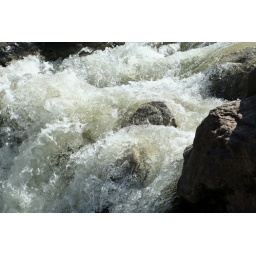
water over rocks